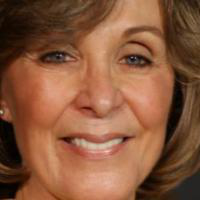
Age group: age 66-80